2019 Overwatch League Grand Finals

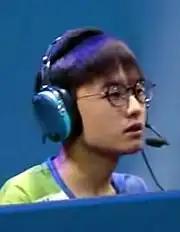
Haksal won the OWL rookie of the year

The Titans entered the 2019 season as one of eight expansion teams with a roster consisting primarily of the members of Korean Contenders team RunAway.